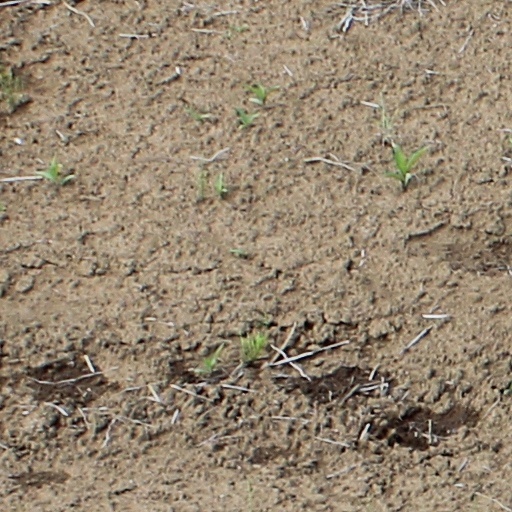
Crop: wheat